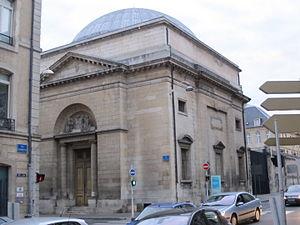
Chapelle de la Visitation de Nancy (Meurthe-et-Moselle, France), actuel lycée Henri Poincaré.
Jacques Denis Antoine est un architecte français né à Paris le 6 août 1733 et mort à Paris le 24 août 1801. Son œuvre la plus connue est l'hôtel des Monnaies de Paris.